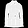
Label: Coat